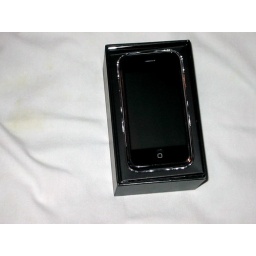
The iPhone rests in a removable clear plastic tray.